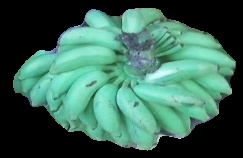
Variety: elakki-bale
Grade: grade2